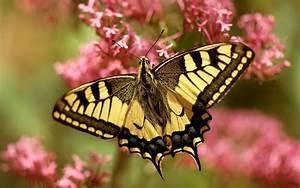
butterfly